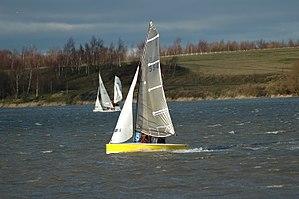
Dériveur léger monotype Merlin Rocket